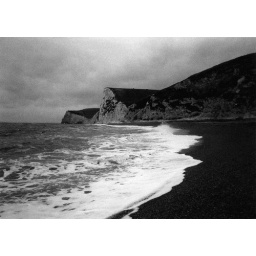
the beach at durdle door in dorset on a stormy day